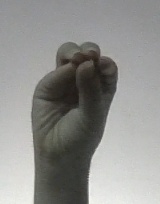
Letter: ha